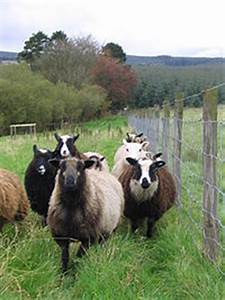
Label: pecora